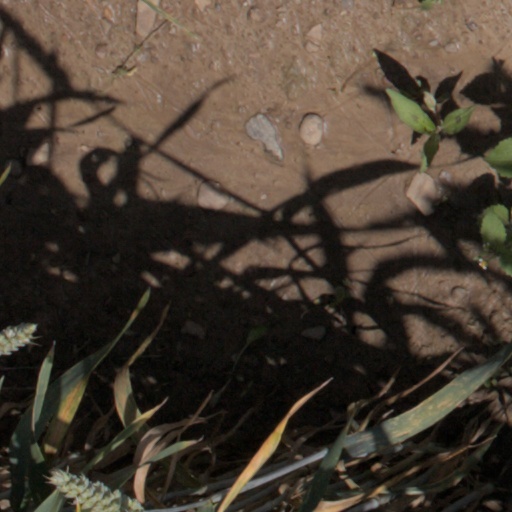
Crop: wheat